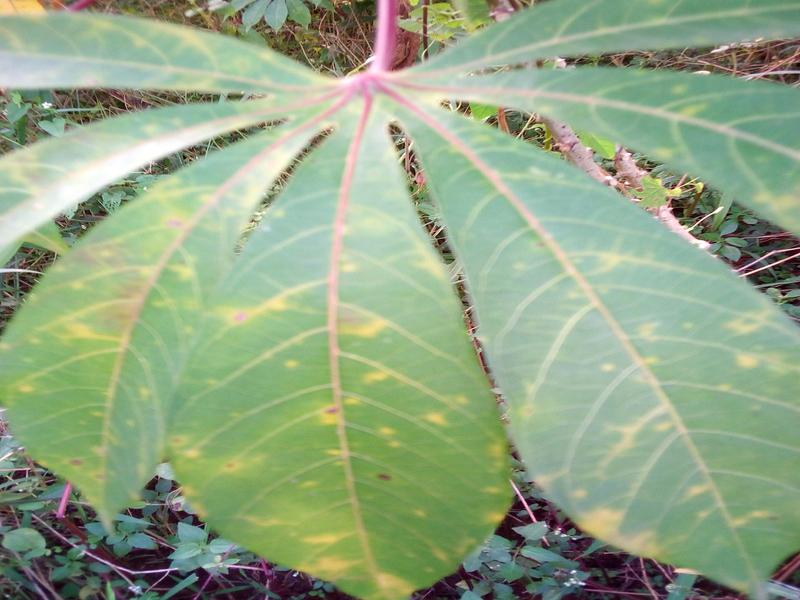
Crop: cassava
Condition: brown_streak_disease